Penygroes railway station

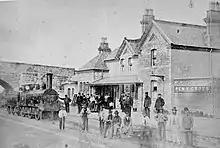
Circa. 1875

Penygroes railway station was located in Penygroes, Gwynedd, Wales.